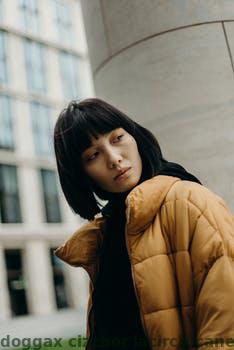
Label: Watermark